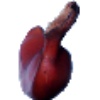
Label: Banana Red 1